Benevolent and Protective Order of Elks

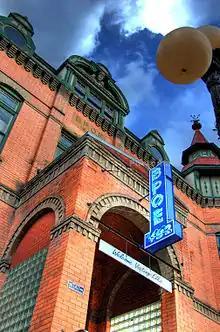
The Benevolent and Protective Order of Elks building in downtown Ouray, Colorado

The Elks was established by actor Charles Algernon Sidney Vivian in New York City on February 16, 1868. Vivian was a British expatriate and member of the Royal Antediluvian Order of Buffaloes. Organized as a club for minstrel show performers, the impetus for the group's founding was the death of a fellow actor to disease due to a paucity of funds for treatment and a desire to organize communal support for fellow actors in need.